Enda Kenny

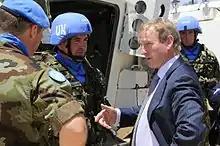
Kenny meeting members of Ireland's Defence Forces deployed on a UN mission in Lebanon in June 2014

In March 2014, in response to reports that Garda stations were bugged, Kenny informed the Dáil that he had sent Brian Purcell, the secretary general of the Department of Justice, to Garda Commissioner Martin Callinan, the day before Callinan's sudden departure from his role. Leader of the Opposition Micheál Martin said this meant Kenny had effectively "sacked" Callinan. Kenny also said that he had been personally briefed on Garda surveillance by his Attorney General Máire Whelan, as Whelan did not wish to speak of the matter over the telephone.